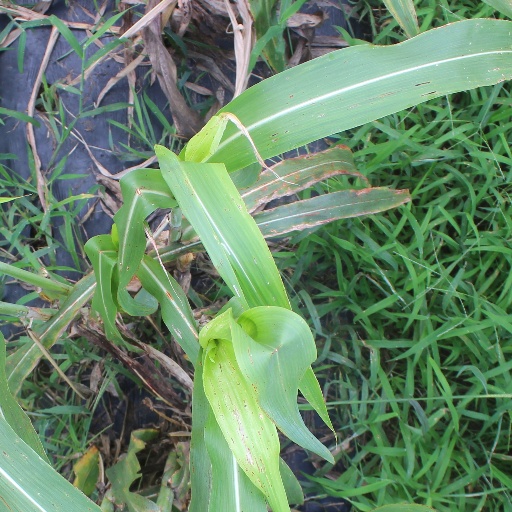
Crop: sorghum